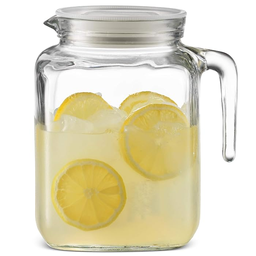
Label: bottles